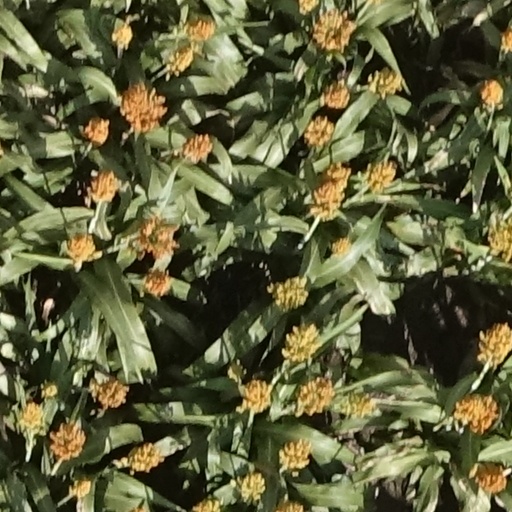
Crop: sorghum